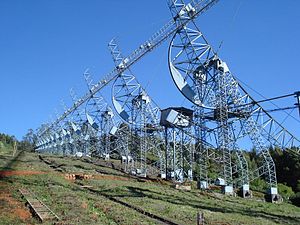
Radioteleskop
Ooty radioteleskopet, Indien
Et radioteleskop er en specialiseret radioantenne, der anvendes til at modtage radiobølger fra astronomiske radiokilder. Radioteleskoper er grundlaget for radioastronomien. Radioteleskoper er typisk store parabolske antenner, der svarer til de kendte paraboler, der kommunikerer med satellitter. Radioteleskoperne bruges enkeltvis eller knyttet sammen i et net, et såkaldt array. I modsætning til optiske teleskoper kan radioteleskoper ikke kun bruges om natten, men også bruges i dagtimerne.